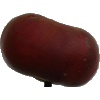
Label: Nectarine Flat 1